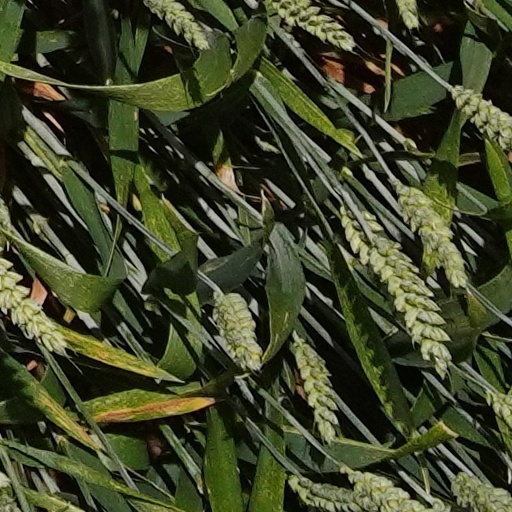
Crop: wheat